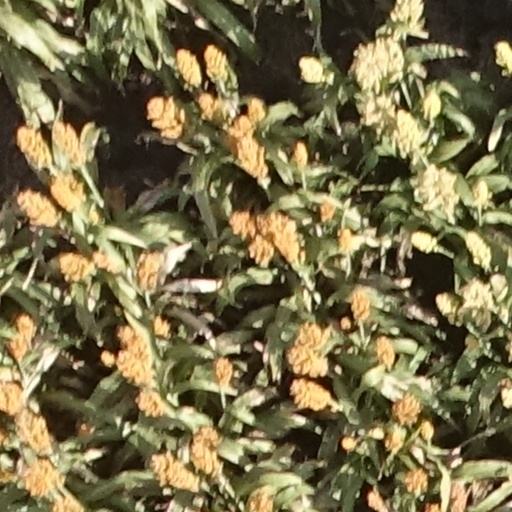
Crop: sorghum